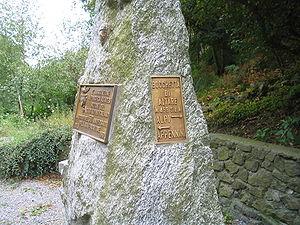
Le col d'Altare ou col de Cadibone dans les récits sur les guerres napoléoniennes, en italien Bocchetta di Altare, Bocchetta di Cadibona ou Colle di Cadibona, est un col situé à 459 mètres d'altitude séparant les Alpes à l'ouest des Apennins à l'est. Ce col est franchi par la route qui relie Turin à Savone.